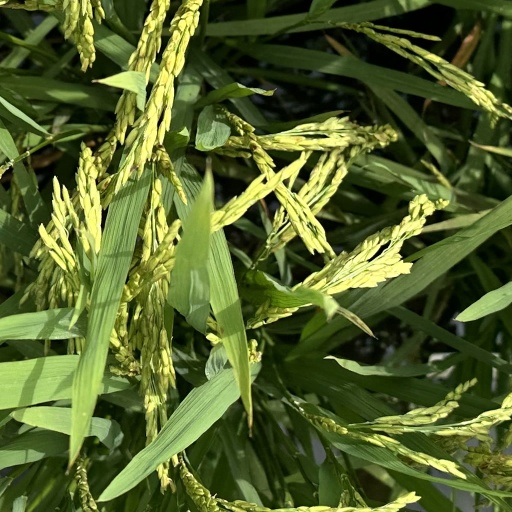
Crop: rice